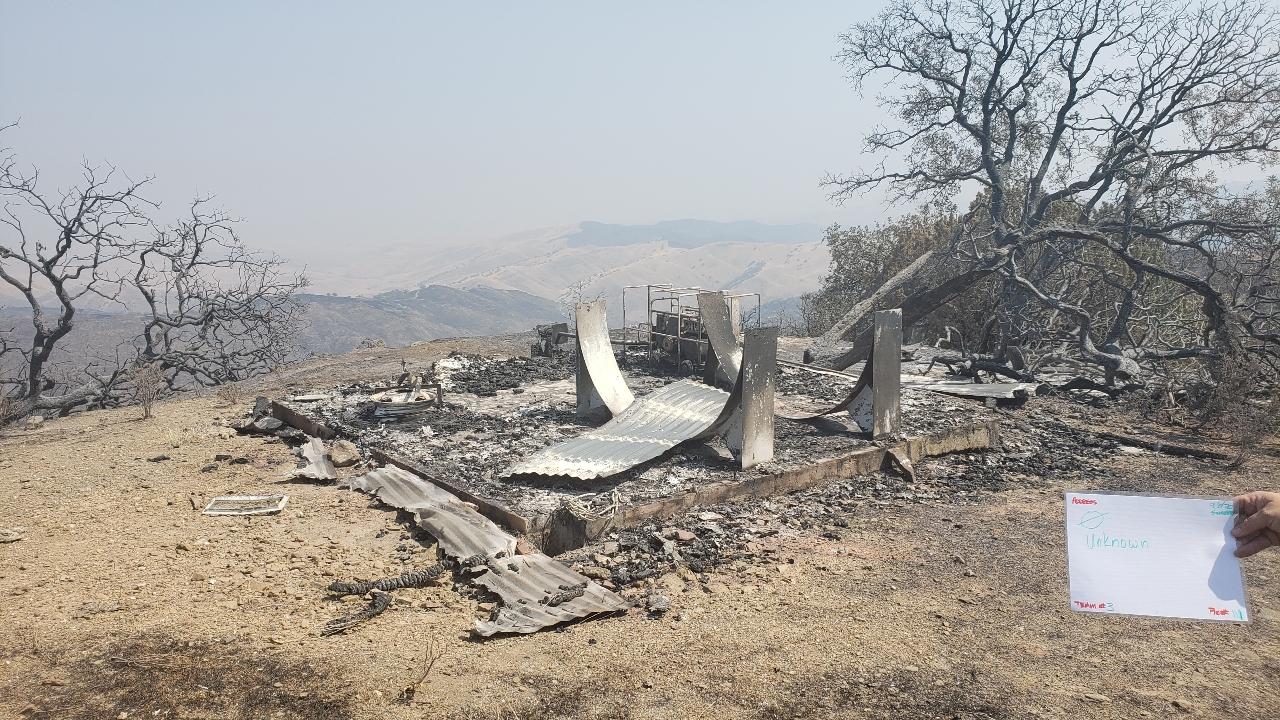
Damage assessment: destroyed